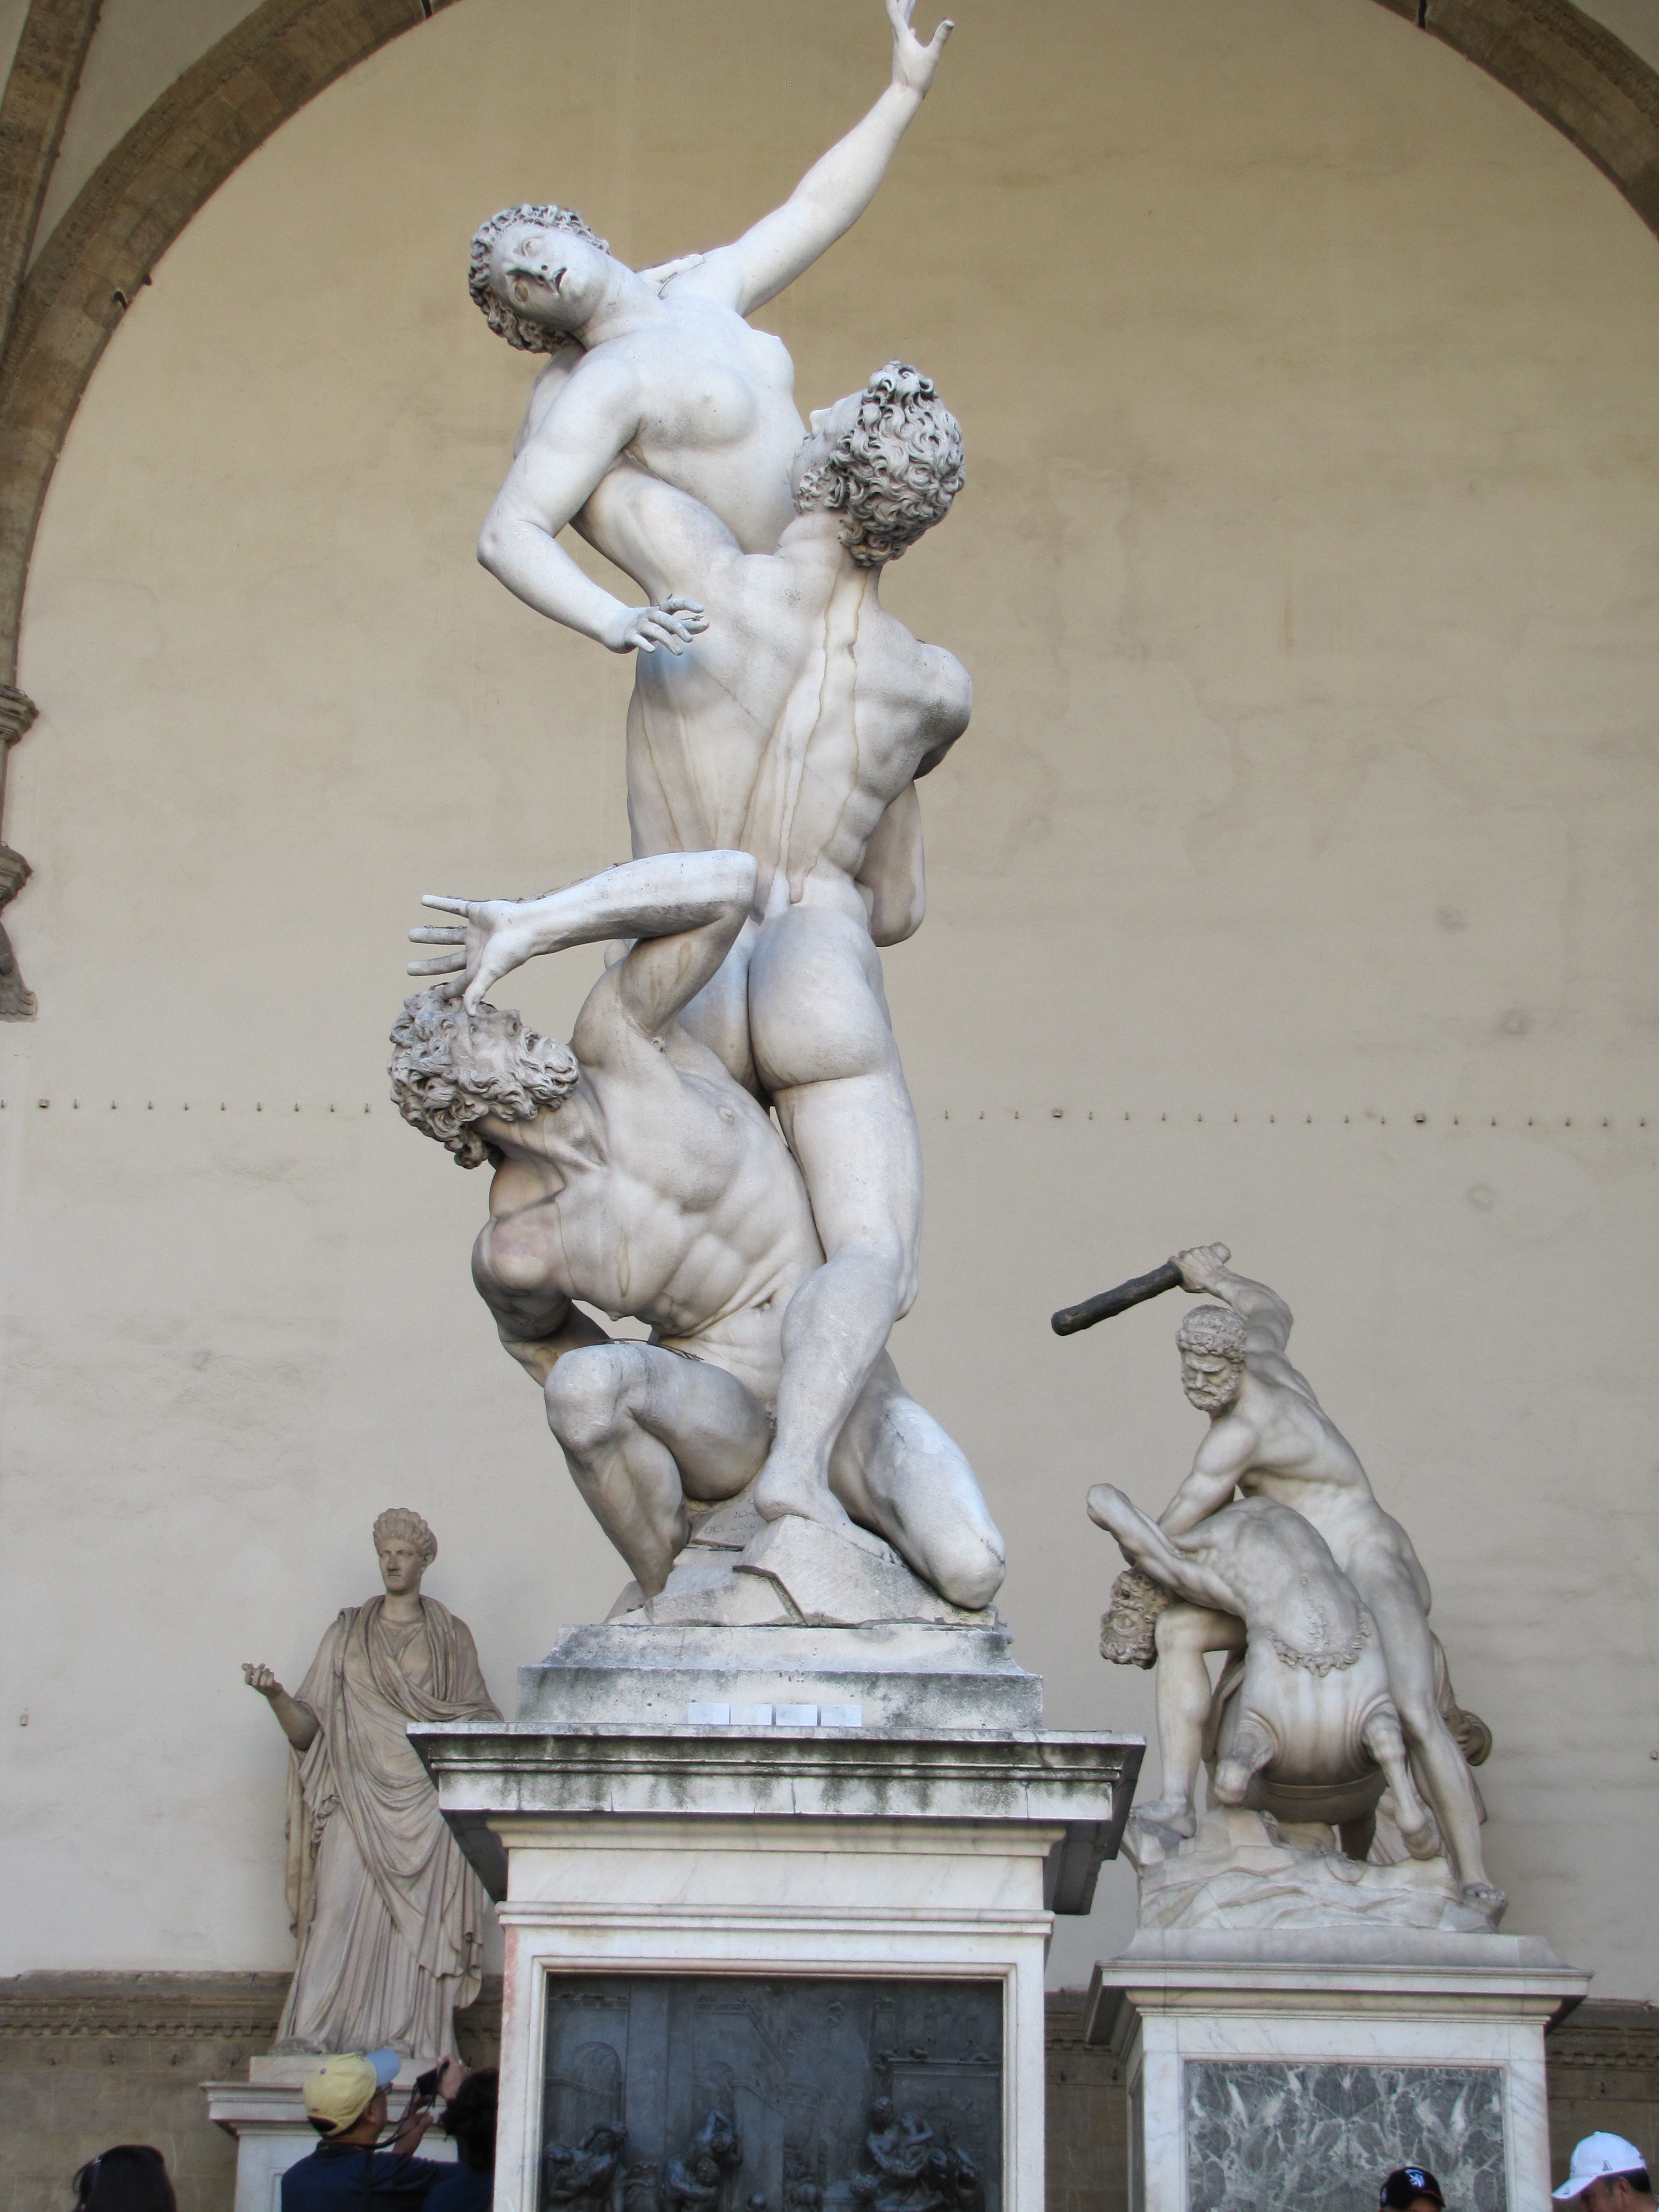
monument, statue, sculpture, art, carving, mythology, stone carving, ancient history, giovanni da bologna, the abduction of women this pics